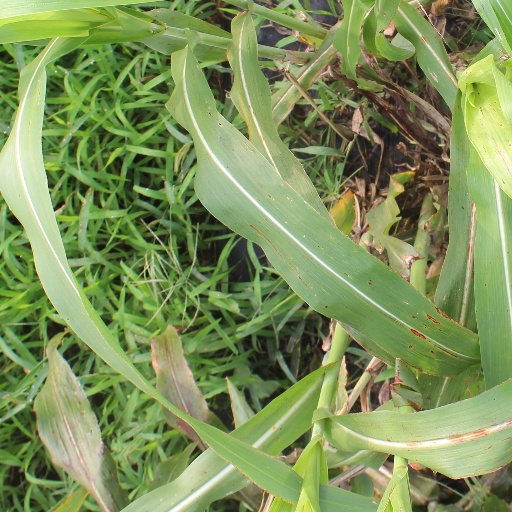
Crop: sorghum